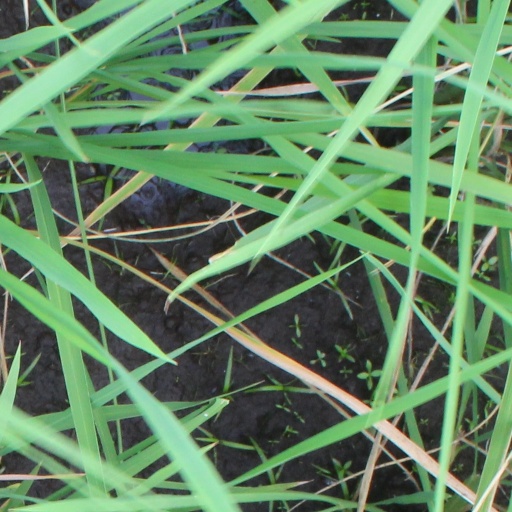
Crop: rice